William Curtis House (Newton, Massachusetts)

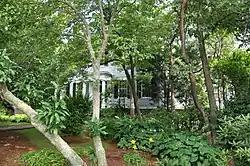

The William Curtis House is a historic house located at 2330 Washington Street in the Newton Lower Falls village of Newton, Massachusetts.